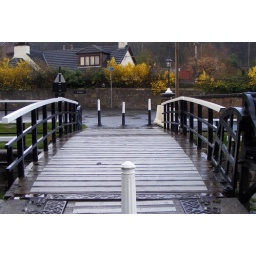
Bridge over the canal, it is a bascule bridge which can lift to allow boats through